List of opioids

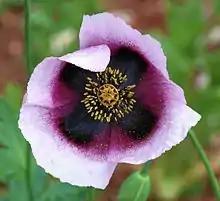
Opium poppy ("Papaver somniferum") flower

This is a list of opioids, opioid antagonists and inverse agonists.